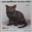
Label: cat